Cordyline australis

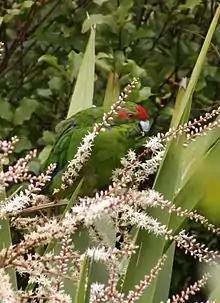
A kākāriki feeding on flowers of "Cordyline australis" on Tiritiri Matangi Island. The parakeets are often seen foraging in cabbage trees on the island.

A quote from Philip Simpson sums up the wide range of habitats the cabbage tree occupied in early New Zealand, and how much its abundance and distinctive form shaped the impression travellers received of the country: